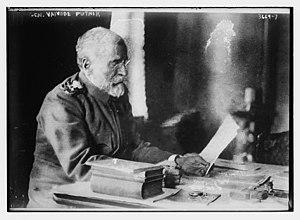
La Serbie /sɛʁ.bi/, en forme longue la république de Serbie, en serbe : Srbija /sř̩.bi.ja/ et Republika Srbija, en serbe en écriture cyrillique : Сpбија et Република Сpбија, est un État des Balkans occidentaux et de l’Europe du Sud, parfois située en Europe centrale ; son régime politique est de type démocratie parlementaire monocamérale. La Serbie est frontalière de la Roumanie à l'est-nord-est, de la Bulgarie au sud-est, de la Macédoine du Nord au sud-sud-est, du Kosovo au sud, du Monténégro au sud-ouest, de la Bosnie-Herzégovine à l'ouest, de la Croatie au nord-ouest et de la Hongrie au nord-nord-ouest. Sa capitale est Belgrade.
Le royaume de Serbie est le nom du régime en place entre 1882 à 1918 en Serbie dans la continuité de la principauté de Serbie. Le royaume de Serbie correspond à un ancien statut juridique de la Serbie, déjà porté par l'État médiéval des XIIIᵉ et XIVᵉ siècles.